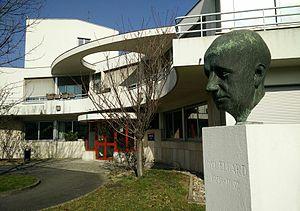
Buste de Paul Eluard réalisé par Françoise Salmon